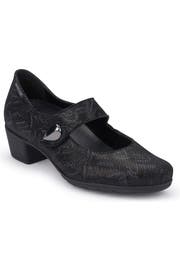
a shock absorbing midsole add walkable comfort to a streamlined mary jane pump fashioned from burnished leather